Brookfield Unitarian Church

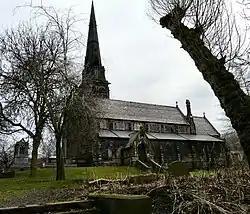
Brookfield Unitarian Church

Brookfield Unitarian Church, Gorton, Manchester, England is a Victorian Gothic church. It is a member of the General Assembly of Unitarian and Free Christian Churches, the umbrella body for British Unitarians.